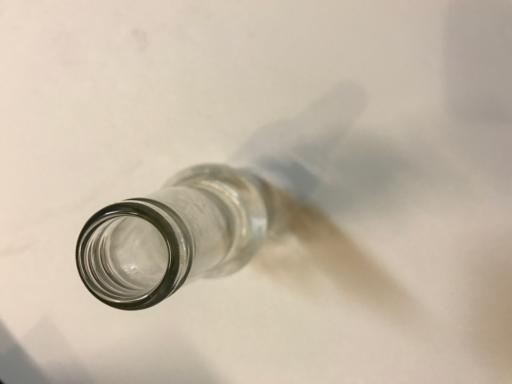
Label: glass